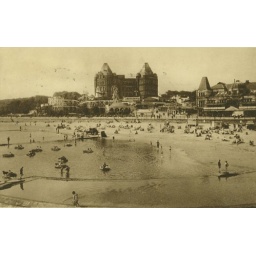
new brighton boating lake and paddling pool and the mighty tower ballroom in the back